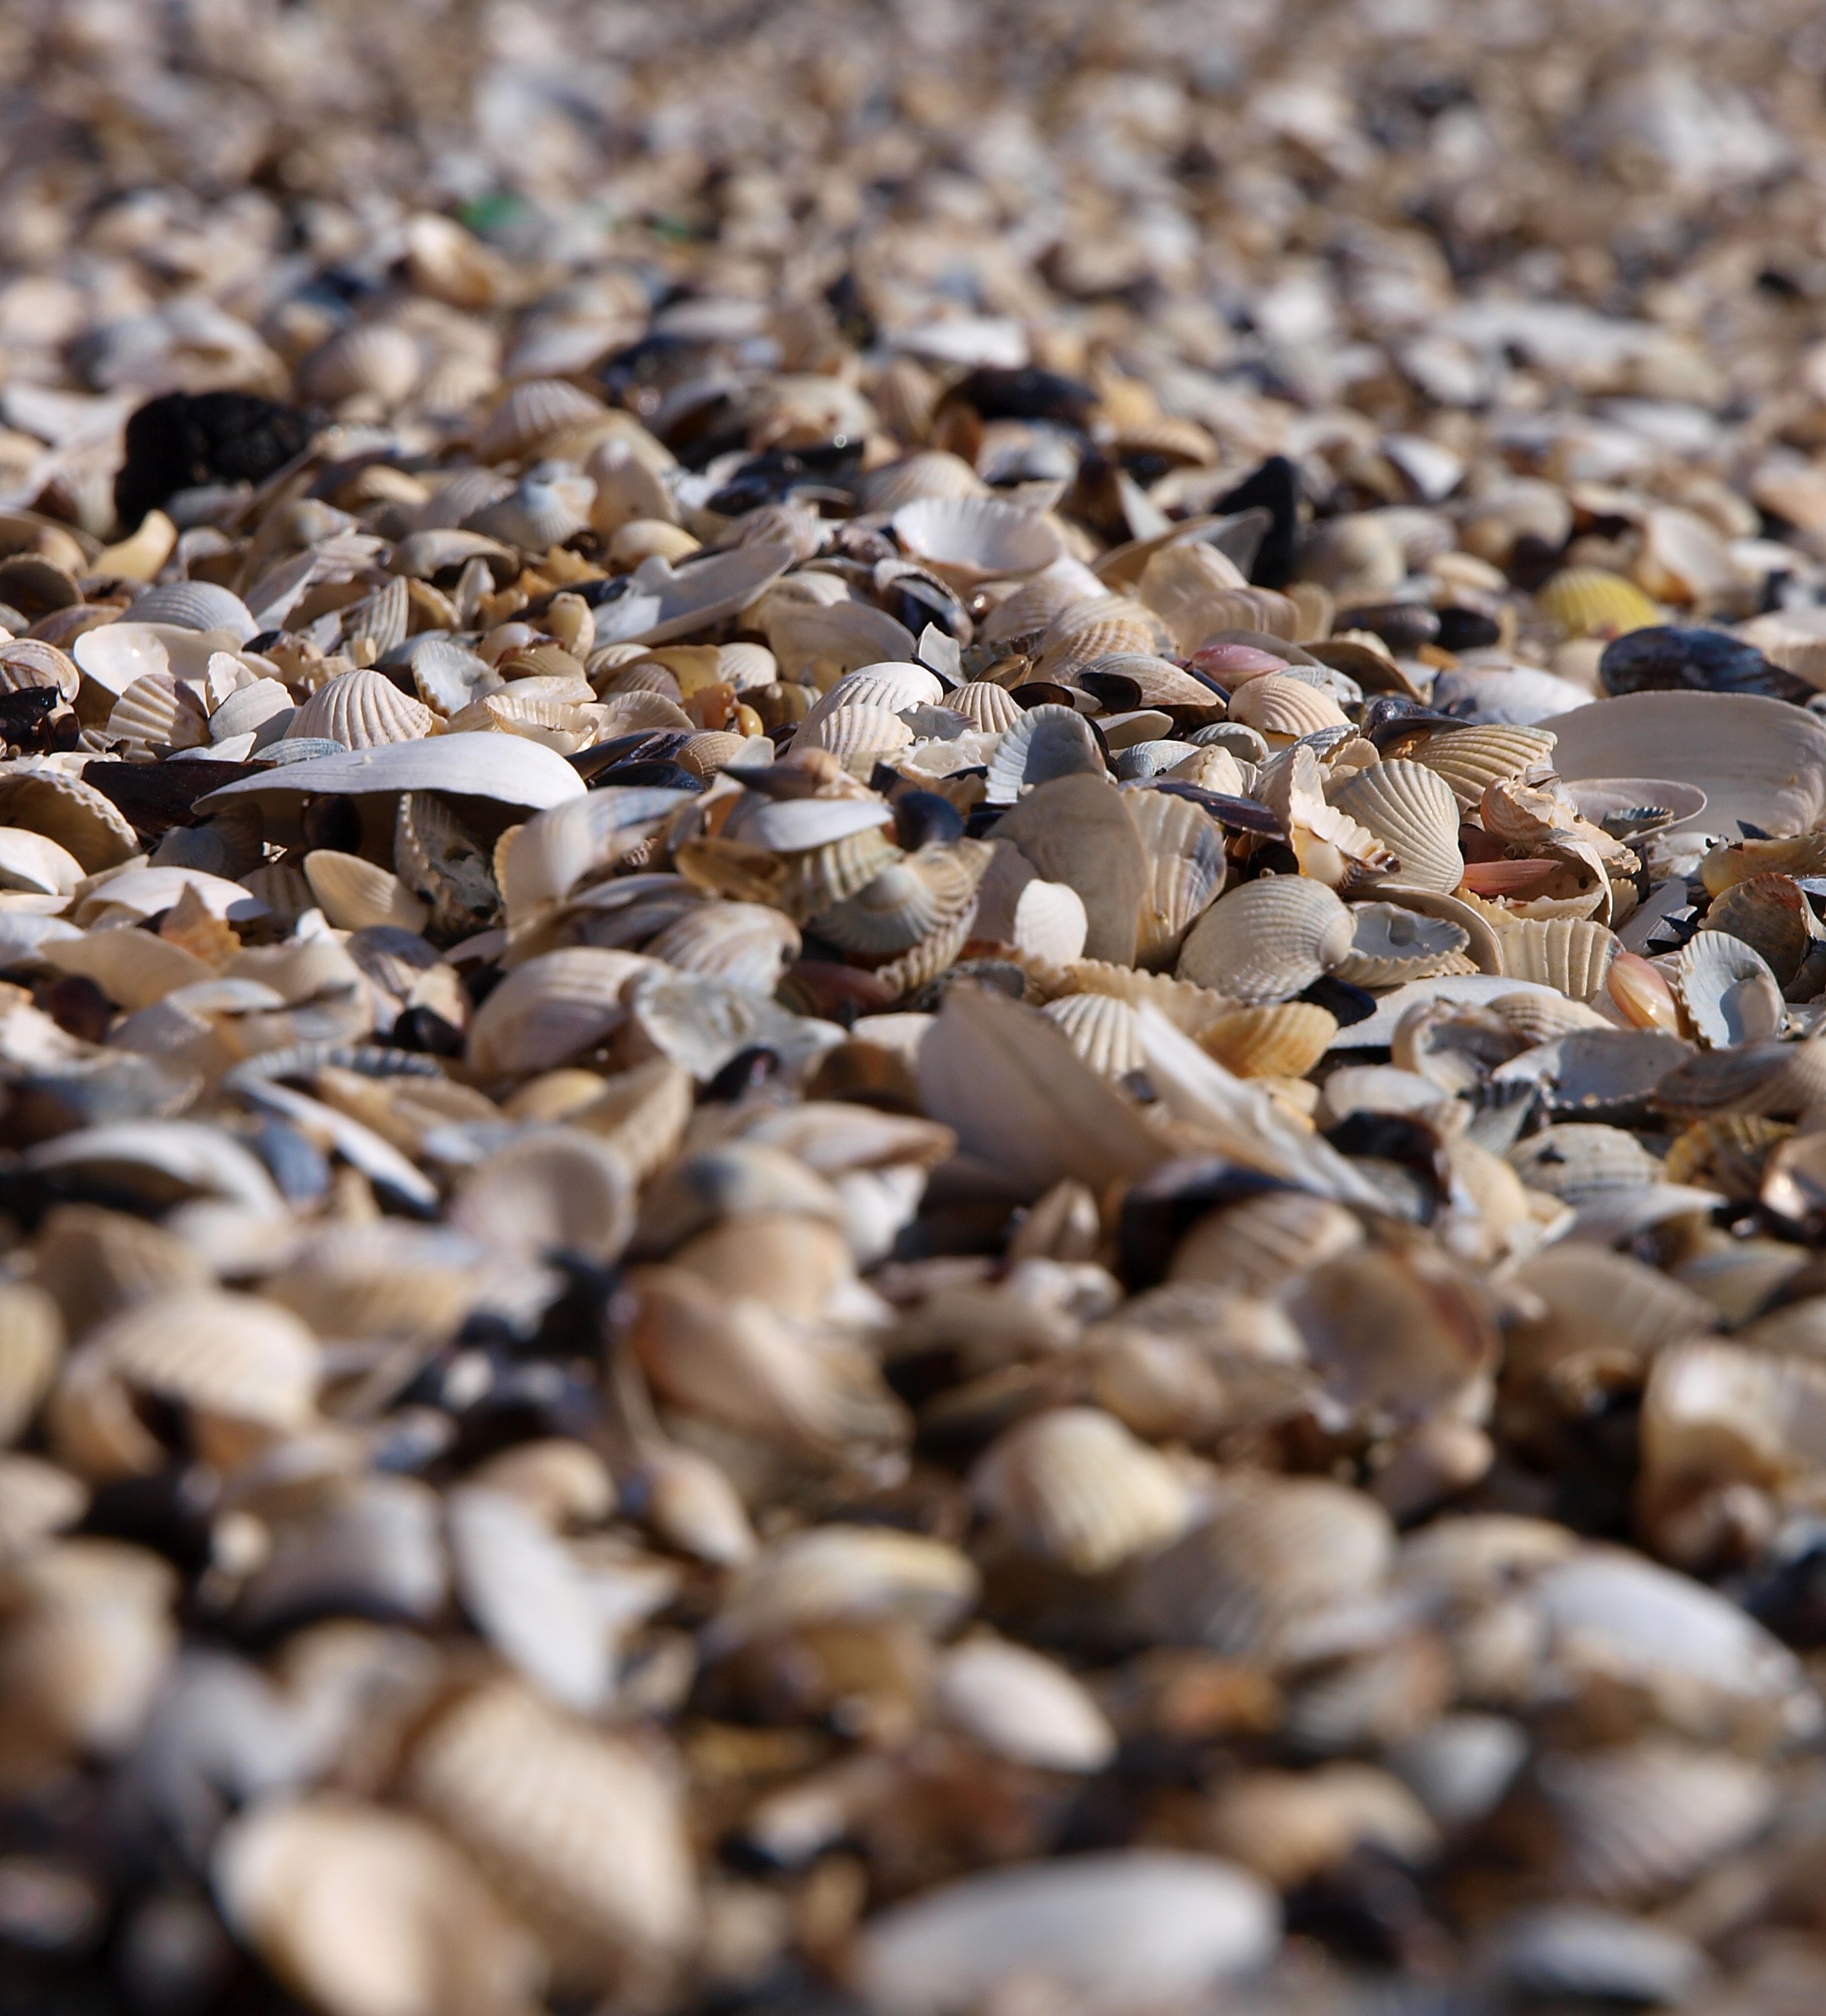
beach, sea, sand, rock, wood, leaf, flower, food, pebble, autumn, material, seashell, close up, coconut, gravel, mussels, mussel shells, sunflower seed, grass family